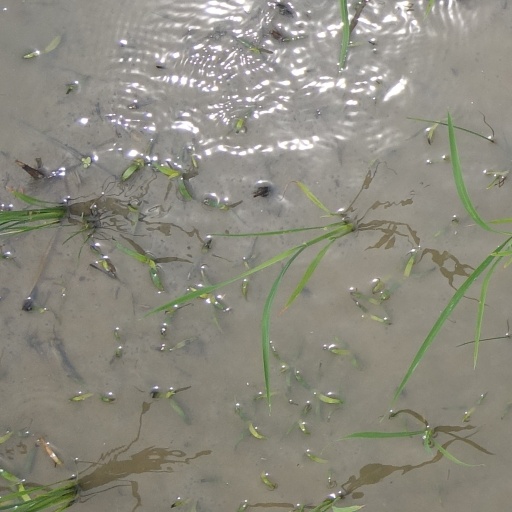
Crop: rice